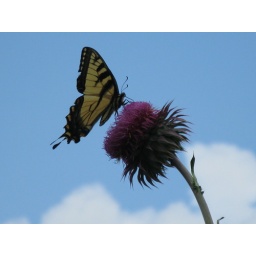
tiger in the sky ...